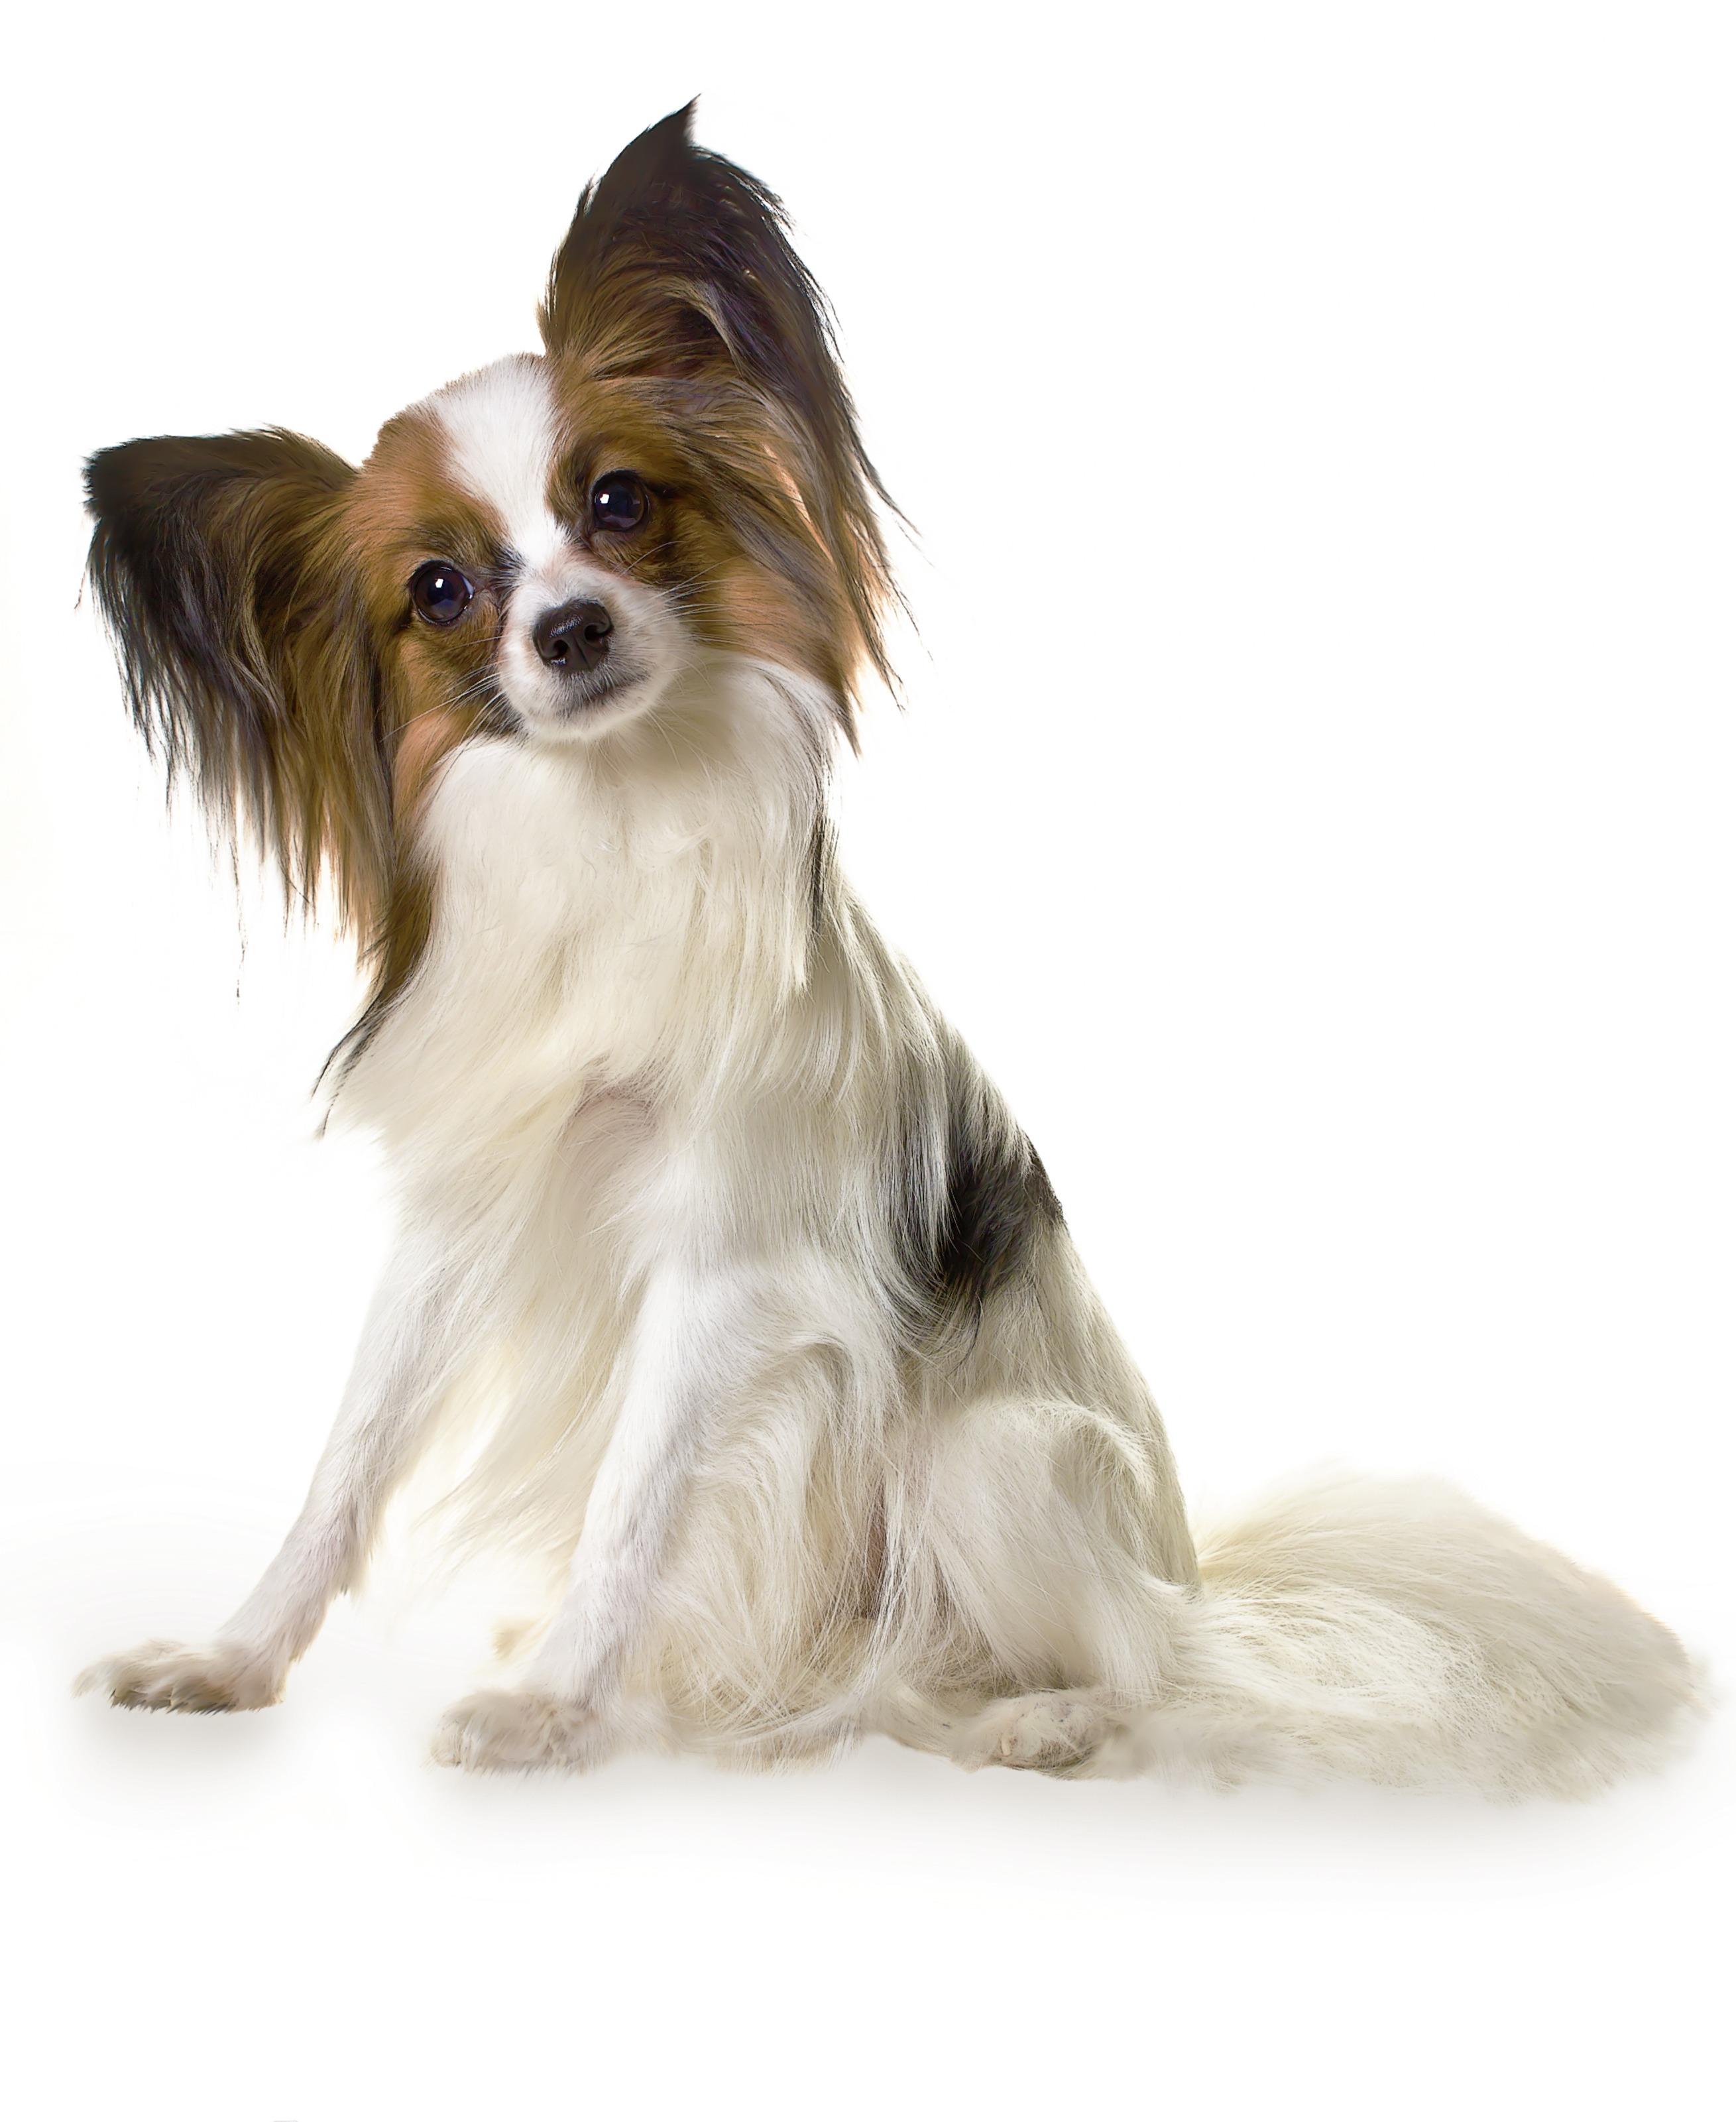
dog, animal, mammal, spaniel, vertebrate, papillon, dog breed, terrier, dog like mammal, phalene